Emile Claus

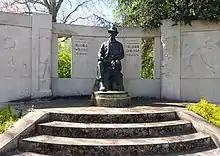
Statue of Emile Claus in Ghent, Belgium

Claus is considered to be the pioneer of Belgian luminism. In 1904, he founded the society "Vie et Lumière" ('life and light') and became known as the 'sun painter' and the 'painter of the Lys'. A magnificent example is his painting "Cows crossing the Lys" (1899), which shows a group of motley cows being herded across a small river, with sunlights reflecting off the moving water. The painting hangs in the "Royal Museum of Fine Arts" in Brussels (Belgium).